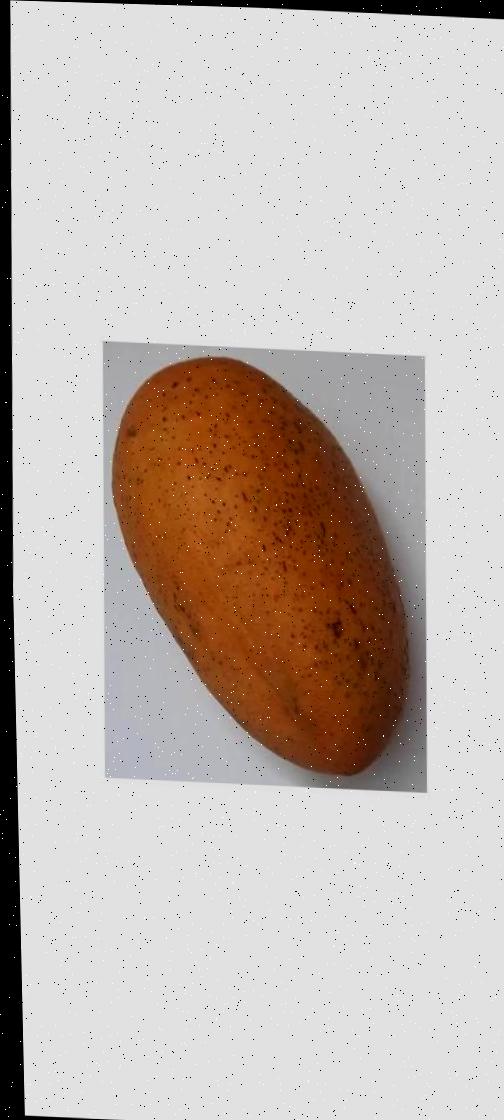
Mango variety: Ashshina Classic